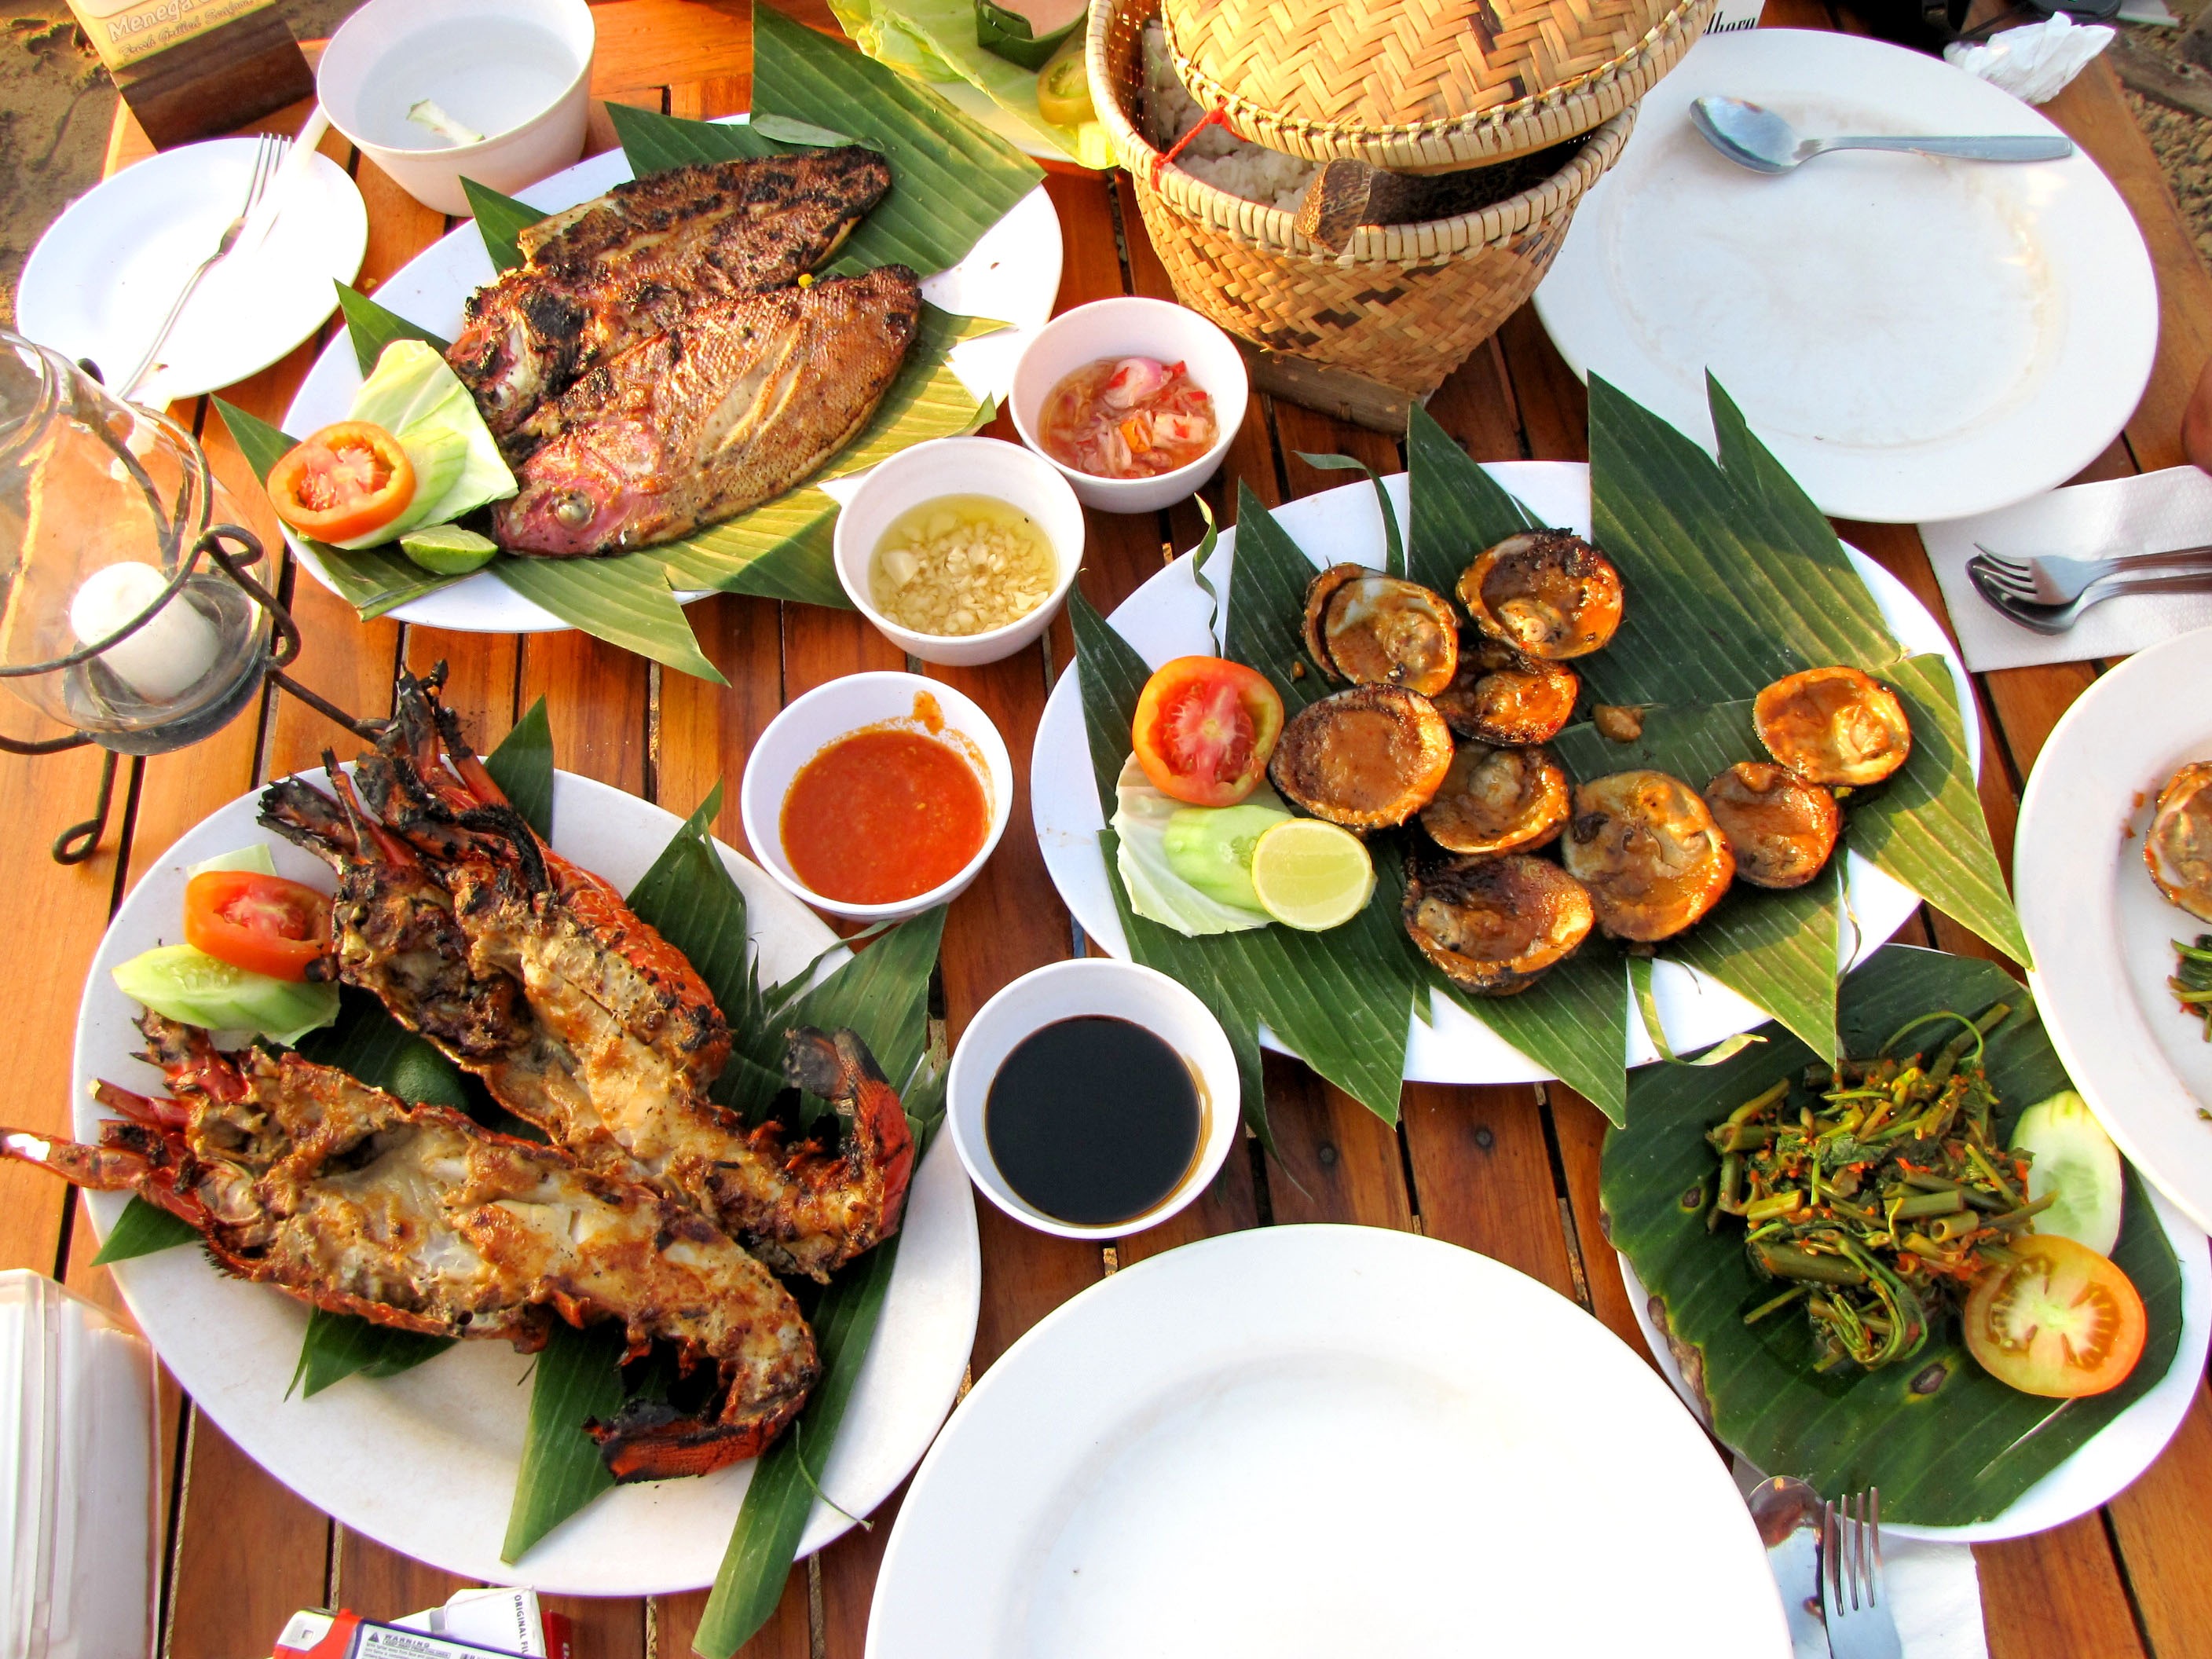
restaurant, dish, meal, food, breakfast, eat, lunch, cuisine, buffet, asian food, dinner, supper, brunch, hors d oeuvre